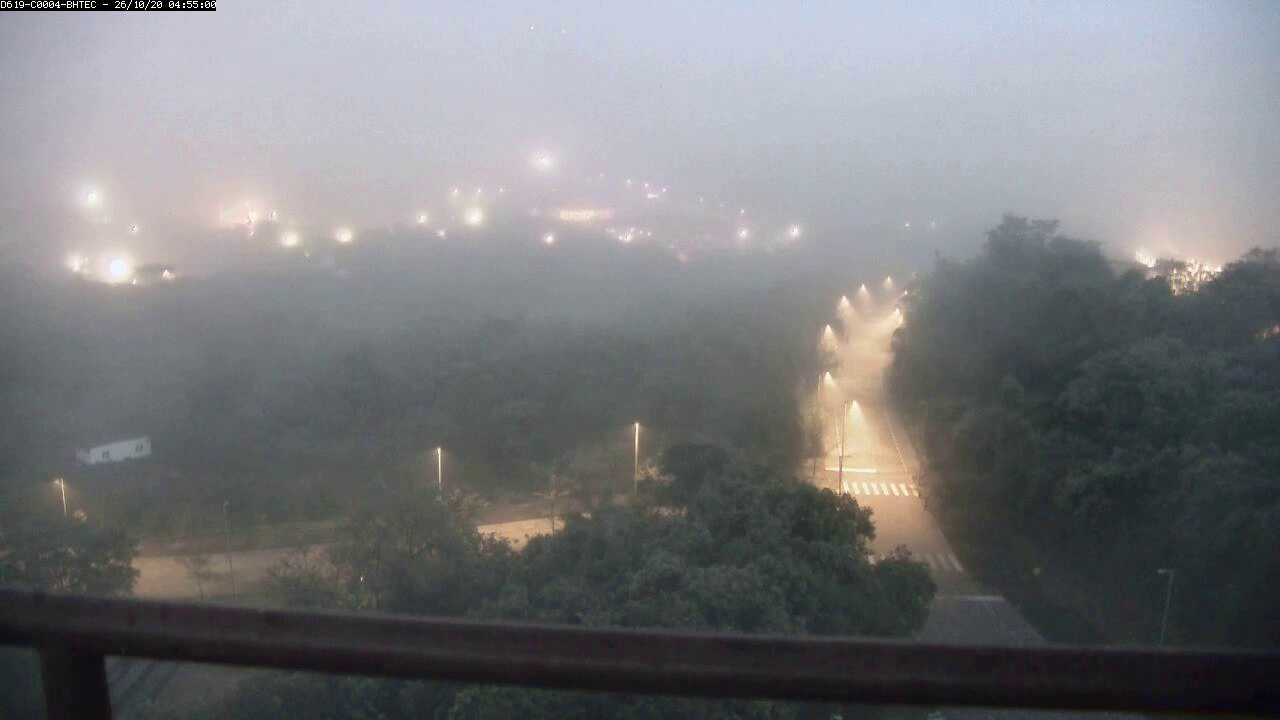
Fire: no
Smoke: no